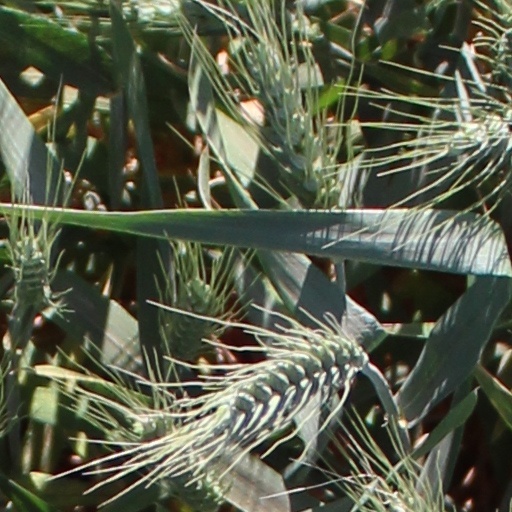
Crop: wheat